Isfield railway station

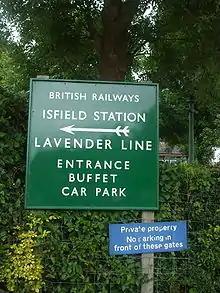
Signage

Serving a relatively rural area, Isfield was a quiet station on the busy through-route from Brighton and Tunbridge Wells. Architecturally, it was a mirror image of Barcombe Mills station; equipped with two platforms, the main station buildings were on the Up side, whilst a small wooden waiting shelter was provided for the Down platform. There was no footbridge between the platforms, but passengers could easily cross by the level crossing just to the west of the station.